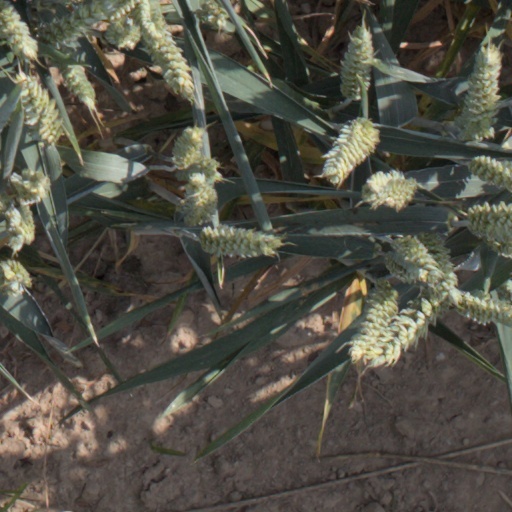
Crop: wheat